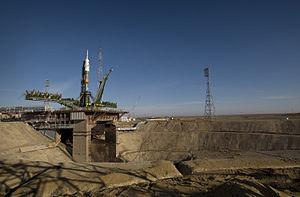
Le cosmodrome de Baïkonour, créé en 1956, est une base de lancement russe située au centre du Kazakhstan, à proximité de la ville de Baïkonour. Le site, situé dans une région de steppe au climat extrême mais disposant d'un embranchement sur la ligne de chemin de fer Moscou - Tachkent, a été choisi en 1955 pour implanter un centre de lancement destiné à la mise au point des missiles balistiques intercontinentaux R‑7 Semiorka de l'Union soviétique. Lorsque l'activité spatiale soviétique s'est développée sous l'impulsion des équipes de Korolev qui avaient mis au point le missile, le centre de Baïkonour a été choisi pour placer en orbite les premiers satellites artificiels puis le premier homme dans l'espace.
L'aire de lancement Gagarine, mieux connue sous le nom Gagarin's Start ou LC-1, est une aire de lancement au cosmodrome de Baïkonour au Kazakhstan. Il a été utilisé pour le programme spatial de la Russie et est désormais géré par Roscosmos.
En astronautique, l'aire de lancement, le pas de tir ou la zone de lancement est une zone d'une base de lancement où sont réunis les équipements qui assurent la préparation finale et le lancement d'un véhicule aérospatial. L'aire de lancement comporte :